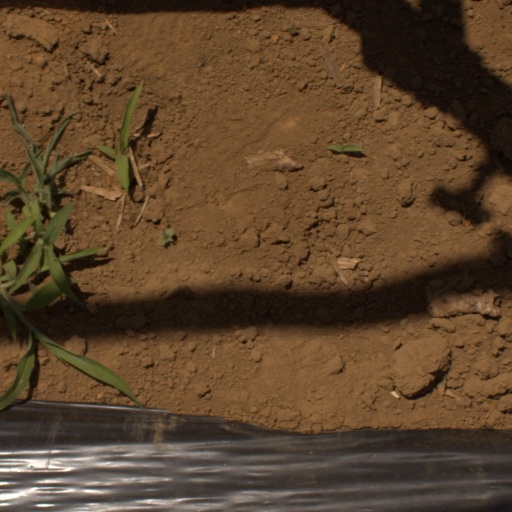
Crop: Jerusalem artichoke